Romanian Communist Party

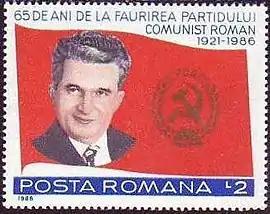
The 65th anniversary of the PCR

Gheorghiu-Dej died in March 1965 and was succeeded by a collective leadership made up of Nicolae Ceaușescu as general secretary, Chivu Stoica as president and Ion Gheorghe Maurer as Premier. Ceaușescu removed rivals such as Stoica, Alexandru Drăghici, and Gheorghe Apostol from the government, and ultimately from the party leadership, and began accumulating posts for himself. By 1969, he was in complete control of the Central Committee. The circumstances surrounding this process are still disputed, but theories evidence that the support given to him by Ion Gheorghe Maurer and Emil Bodnăraș, as well as the ascendancy of Ilie Verdeț, Virgil Trofin, and Paul Niculescu-Mizil, were instrumental in ensuring legitimacy. Soon after 1965, Ceaușescu used his prerogatives to convoke a Party Commission headed by Ion Popescu-Puțuri, charged with investigating both Stalinist legacy and Gheorghiu-Dej's purges: resulting in the rehabilitation of a large number of Communist officials (including, among others, Ștefan Foriș, Lucrețiu Pătrășcanu, Miron Constantinescu, Vasile Luca, and Romanian victims of the Soviet Great Purge). This measure was instrumental in consolidating the new leadership while further increasing its distance from Gheorghiu-Dej's political legacy.